Steve Kragthorpe

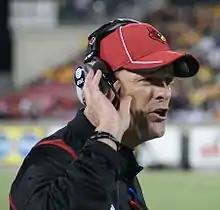
Kragthorpe as Louisville head coach in 2009

Steven Jon Kragthorpe (April 28, 1965 – August 4, 2024) was an American college football head coach. He served as the head coach for the Tulsa Golden Hurricane from 2003 through 2006 and the Louisville Cardinals from 2007 to 2009. After his head coaching career he was an administrative assistant for the Louisiana State University football program after previously serving as quarterbacks coach for the Tigers football team.